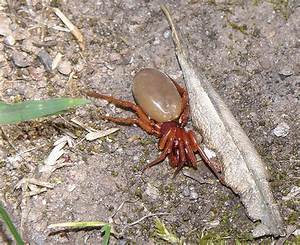
Label: spider